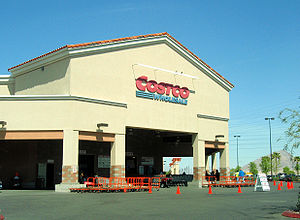
Costco / Historie
Indgangsparti Henderson, Nevada
Costco Wholesale Corporation er en amerikansk detailhandelsvirksomhed, der driver en varehusklub for medlemmer under navnet Costco Wholesale, som tilbyder en række handelsvarer. I 2012 var den blandt de fem største detailhandelsvirksomheder i USA og den største varehusklub for medlemmer. Den var også blandt verdens ti største detailhandelsvirksomheder.